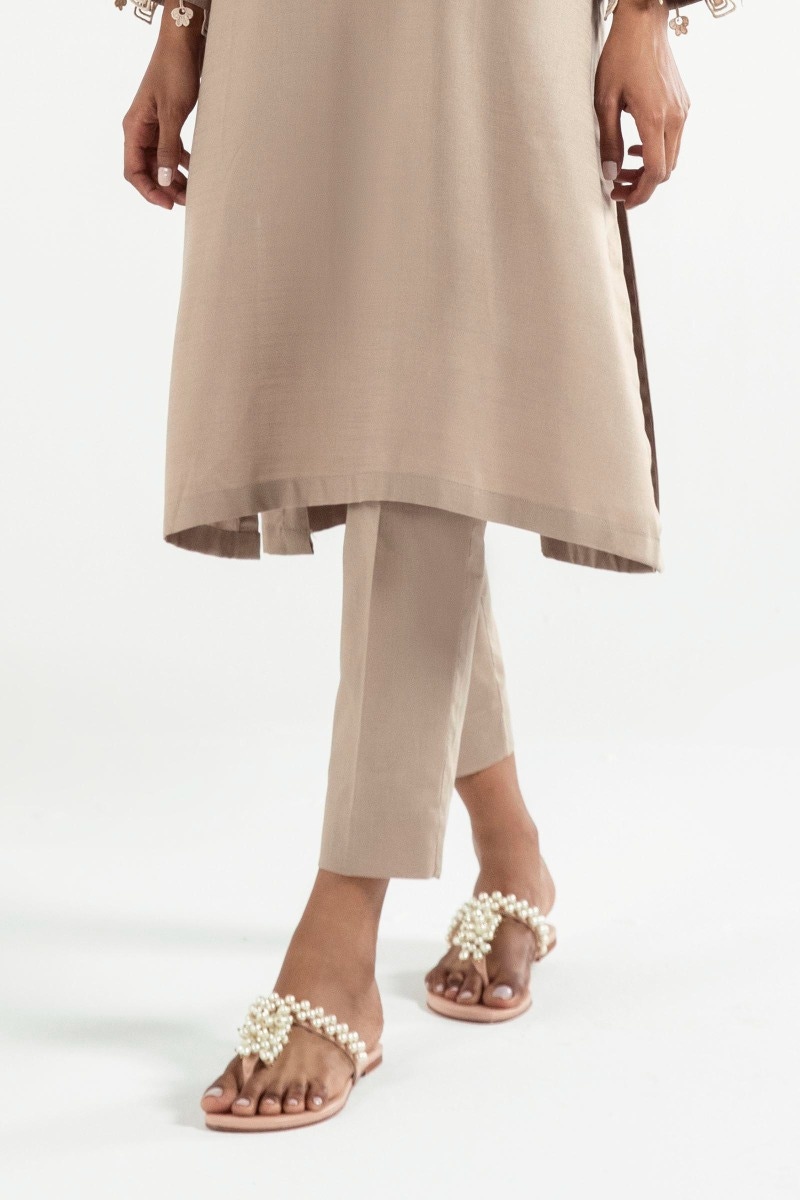
beige karla embroidered silk tun